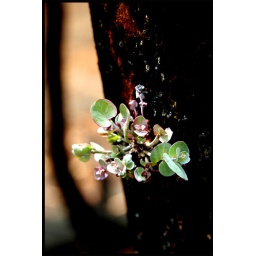
The first sign of forest regeneration, a month after the fires.Photo by Freddie Leong